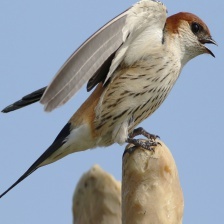
Species: STRIPPED SWALLOW
Scientific name: CECROPIS ABYSSINICA